2012 Paris–Nice

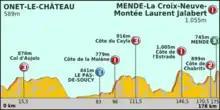
Stage profile

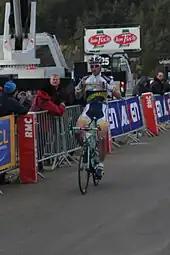
's Lieuwe Westra in the closing metres at Mende. Westra's stage victory moved him into second place in the general classification, trailing overall leader Bradley Wiggins by six seconds.

The race's queen stage consisted of six categorised climbs over the parcours, including three first-category climbs; the "Côte de la Malène", the "Côte de l'Estrade" and the final climb to Mende, the "Côte de la Croix-Neuve–Montée Laurent Jalabert" – a climb at an average gradient of 10.1%, named in honour of the three-time Paris–Nice winner Laurent Jalabert – which had featured twice before as a summit finish in 2007 and 2010, won on both occasions by Alberto Contador. Many riders and teams believed that the stage suited 's Alejandro Valverde, who had finished second on the Mende stage in 2010 before the result was expunged due to his doping suspension later in the year. Four riders – 's Frederik Veuchelen, rider Simon Clarke, David Lelay of and 's Yukiya Arashiro – advanced clear of the main field after just of the stage, and managed to extend their advantage to a maximum of around seven minutes at one point during the stage.